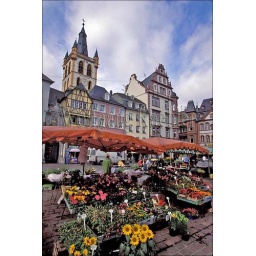
Germany, mosel river, trier, market square with flower stand in foreground